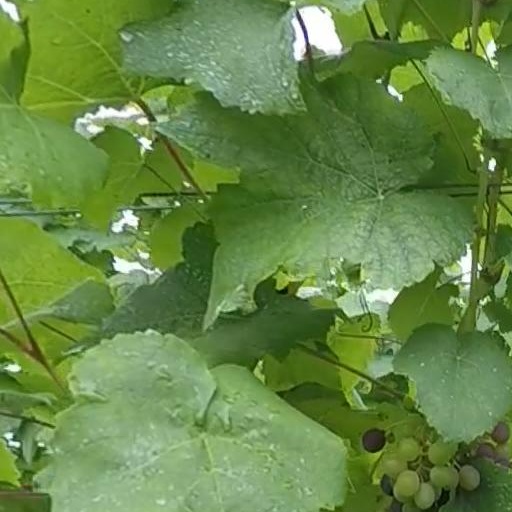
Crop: grape